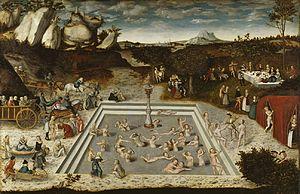
La fontaine de Jouvence, aussi appelée fontaine de Vie ou fontaine d'Immortalité, est un symbole d'immortalité ou de perpétuel rajeunissement. Cette fontaine mythique semble dériver de la mythologie biblique et classique, et évoque les notions de purification et de régénération.
Le Musée imaginaire de Michel Butor est un ouvrage de Michel Butor paru en octobre 2015 chez Flammarion et dans lequel il décrit et analyse 105 peintures occidentales constituant son musée imaginaire. Cette liste ne retient qu'une œuvre par artiste.